Anglo-Saxon dress

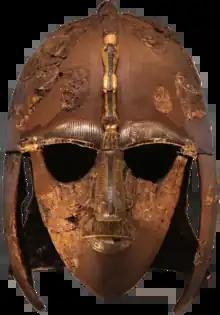
7th Century Anglo-Saxon helmet

Historian Gale Owen-Crocker, in her book, "Dress in Anglo-Saxon England" writes, "Despite allusions to mailcoats in the heroic poetry of the Anglo-Saxon period, the general absence of archaeological evidence for them, even in graves equipped with fine weapons, suggests that, at least in the earlier centuries of the Anglo-Saxon era, they were a rare luxury, and it was not unusual to fight without protective clothing; on the Franks Casket some spear-carriers are not equipped with armour".